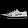
Label: Sneaker